Ahmed Seada

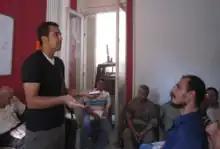
Lecture activist Ahmed Saada about workers and revolution

Last week saw before stepping down a wave of strikes and economic demands spread like wildfire, carrier revolution main demand the fall of Mubarak. On Tuesday, 8 February, after the announcement of Suez port workers strike While what was needed reforms besieging Parliament and the Council of Ministers, led by Ahmed Seada more than 4,000 oil workers strike, demanding higher wages and labor guarantees. They were joined by a rapid public transport workers and textile workers and staff and health workers. By Thursday 10 February were strikes have spread from Alexandria to Aswan. And encourages strikers uprising of the masses, raising new economic demands, which has long fought for. They went so far as through direct confrontation of a dictatorship, demanding the fall of the regime.